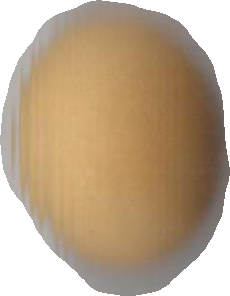
Variety: Grobogan